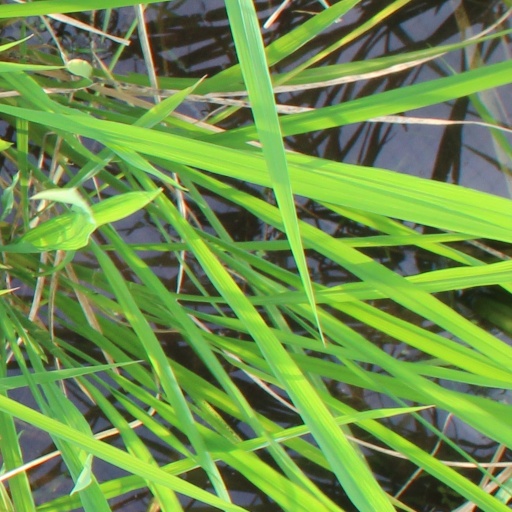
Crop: rice